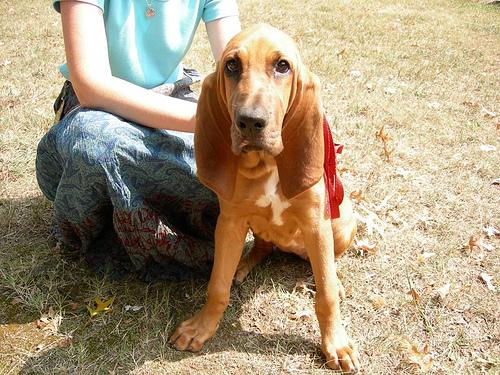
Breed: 207-n000044-bloodhound